John Reilly (Pennsylvania politician)

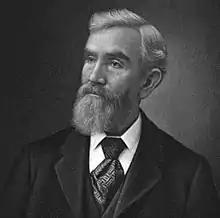
From Volume 13 (1921) of "Encyclopedia of Pennsylvania Biography"

John Reilly (February 22, 1836 – April 19, 1904) was a Democratic member of the U.S. House of Representatives from Pennsylvania.